Andromaqi Gjergji

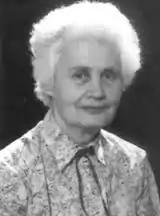

Andromaqi Gjergji (20 May 1928 – 8 July 2015) was an Albanian ethnologist who was a specialist in Albanian costumes and dress.